Gyrfalcon

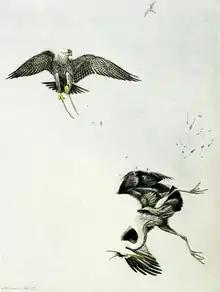
A tamed gyrfalcon striking a wild grey heron (1920), Louis Agassiz Fuertes

The gyrfalcon has long associated with humans, primarily for hunting and in the art of falconry. It is the official bird of Canada's Northwest Territories. The white falcon in the crest of the Icelandic Republic's coat of arms is a variety of gyrfalcon. The white phase gyrfalcon is the official mascot of the United States Air Force Academy.